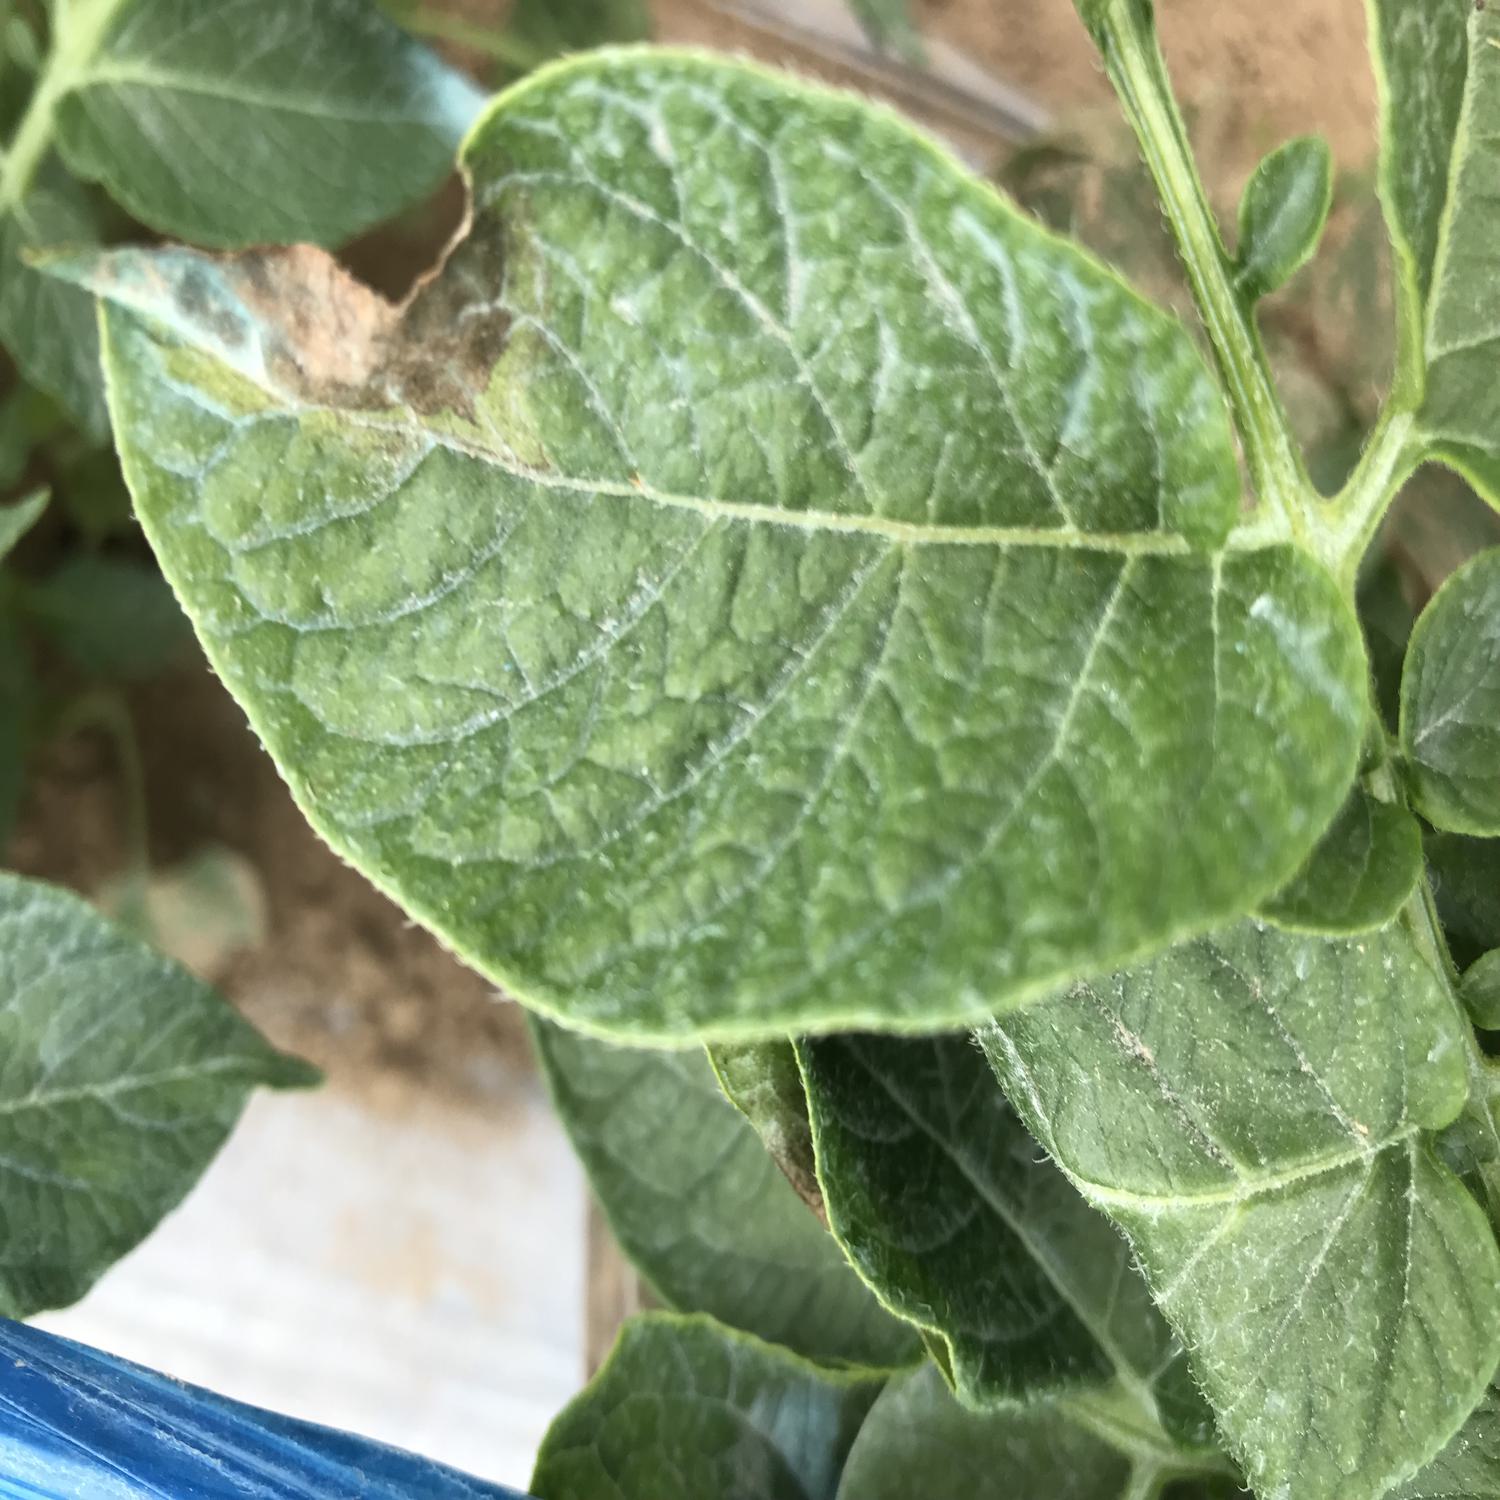
Label: Phytopthora